Florinda Bolkan

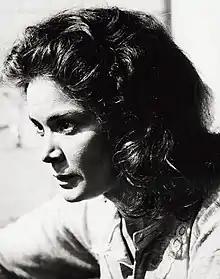
Bolkan in 1973

Florinda Bolkan (born Florinda Soares Bulcão; 15 February 1941) is a retired Brazilian actress and model.